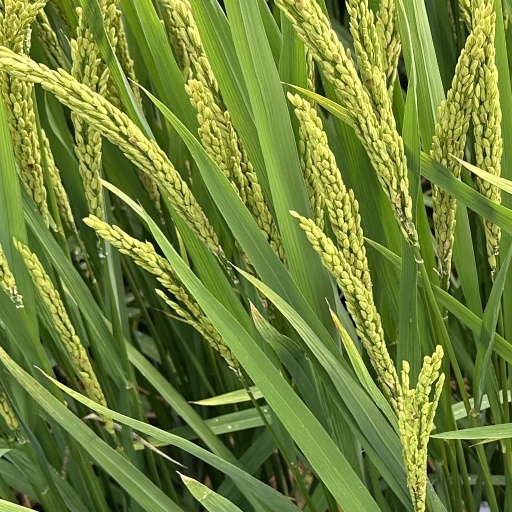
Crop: rice